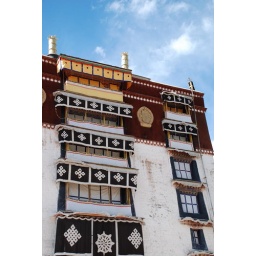
decorative windows on the Potala Palace in Lhasa, Tibet. The denied home of the Dalai Llama